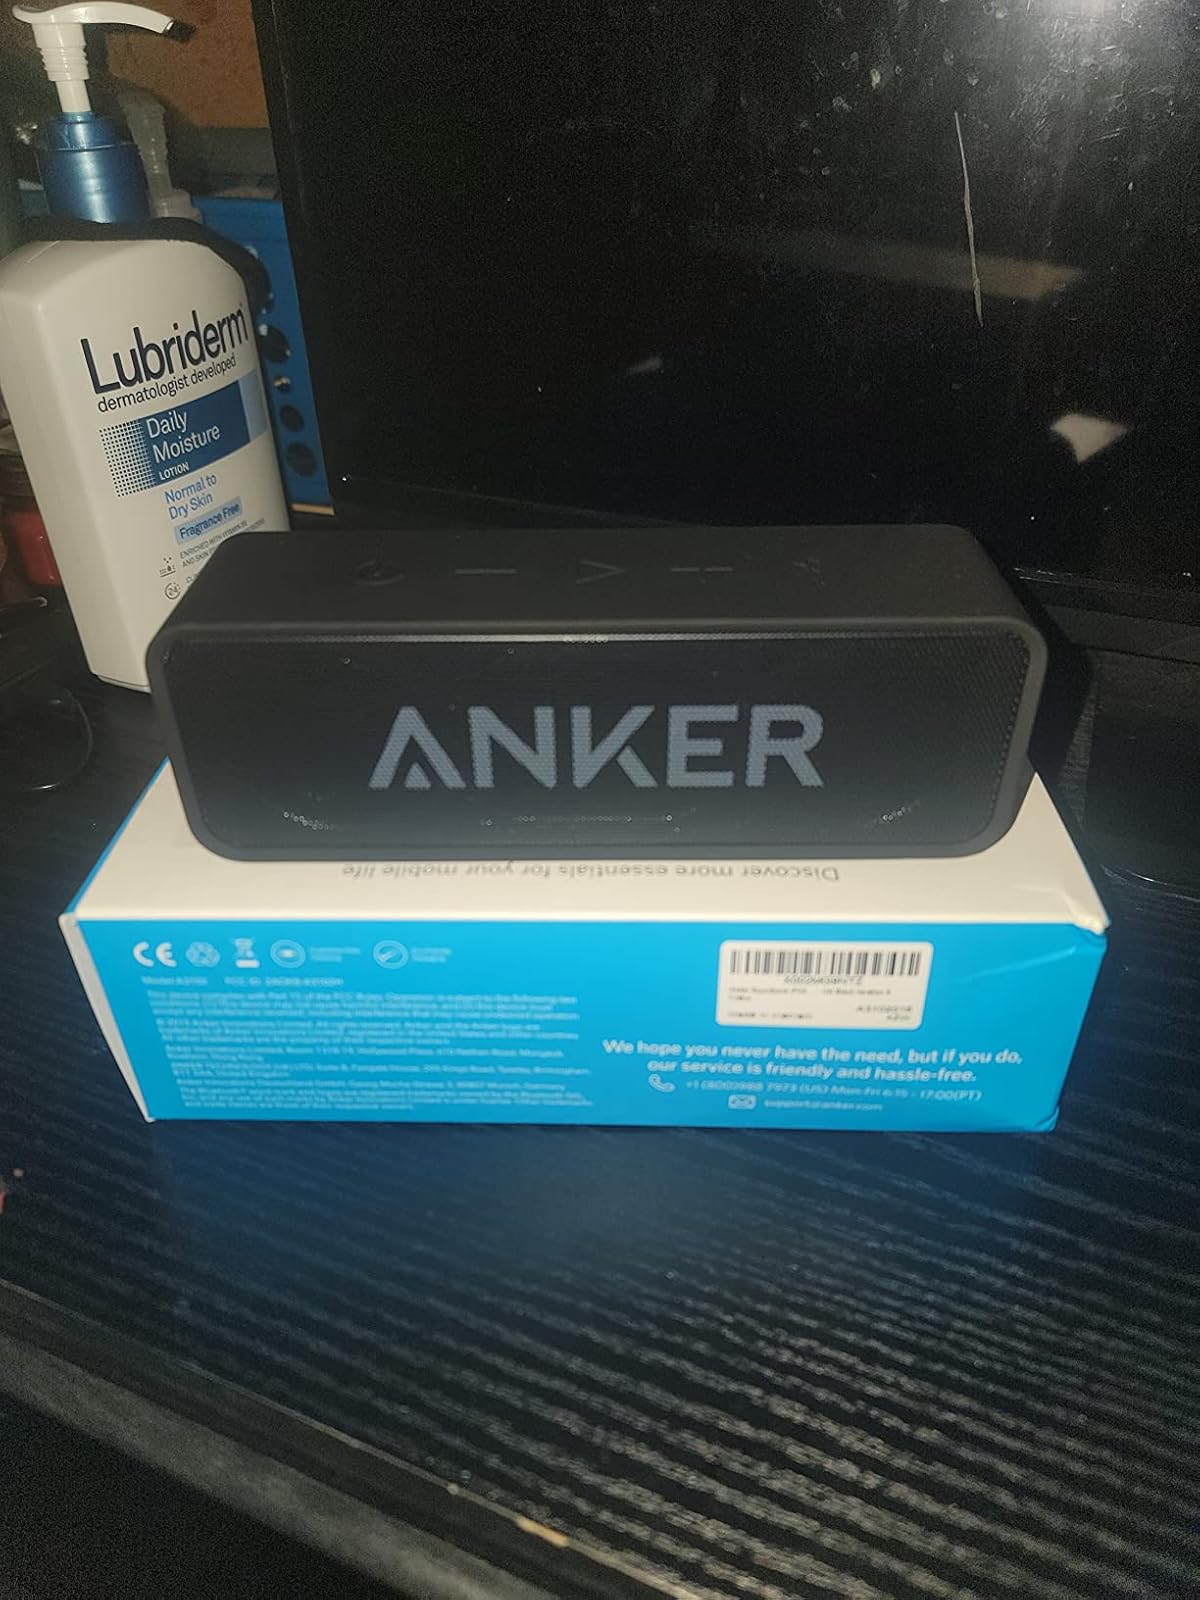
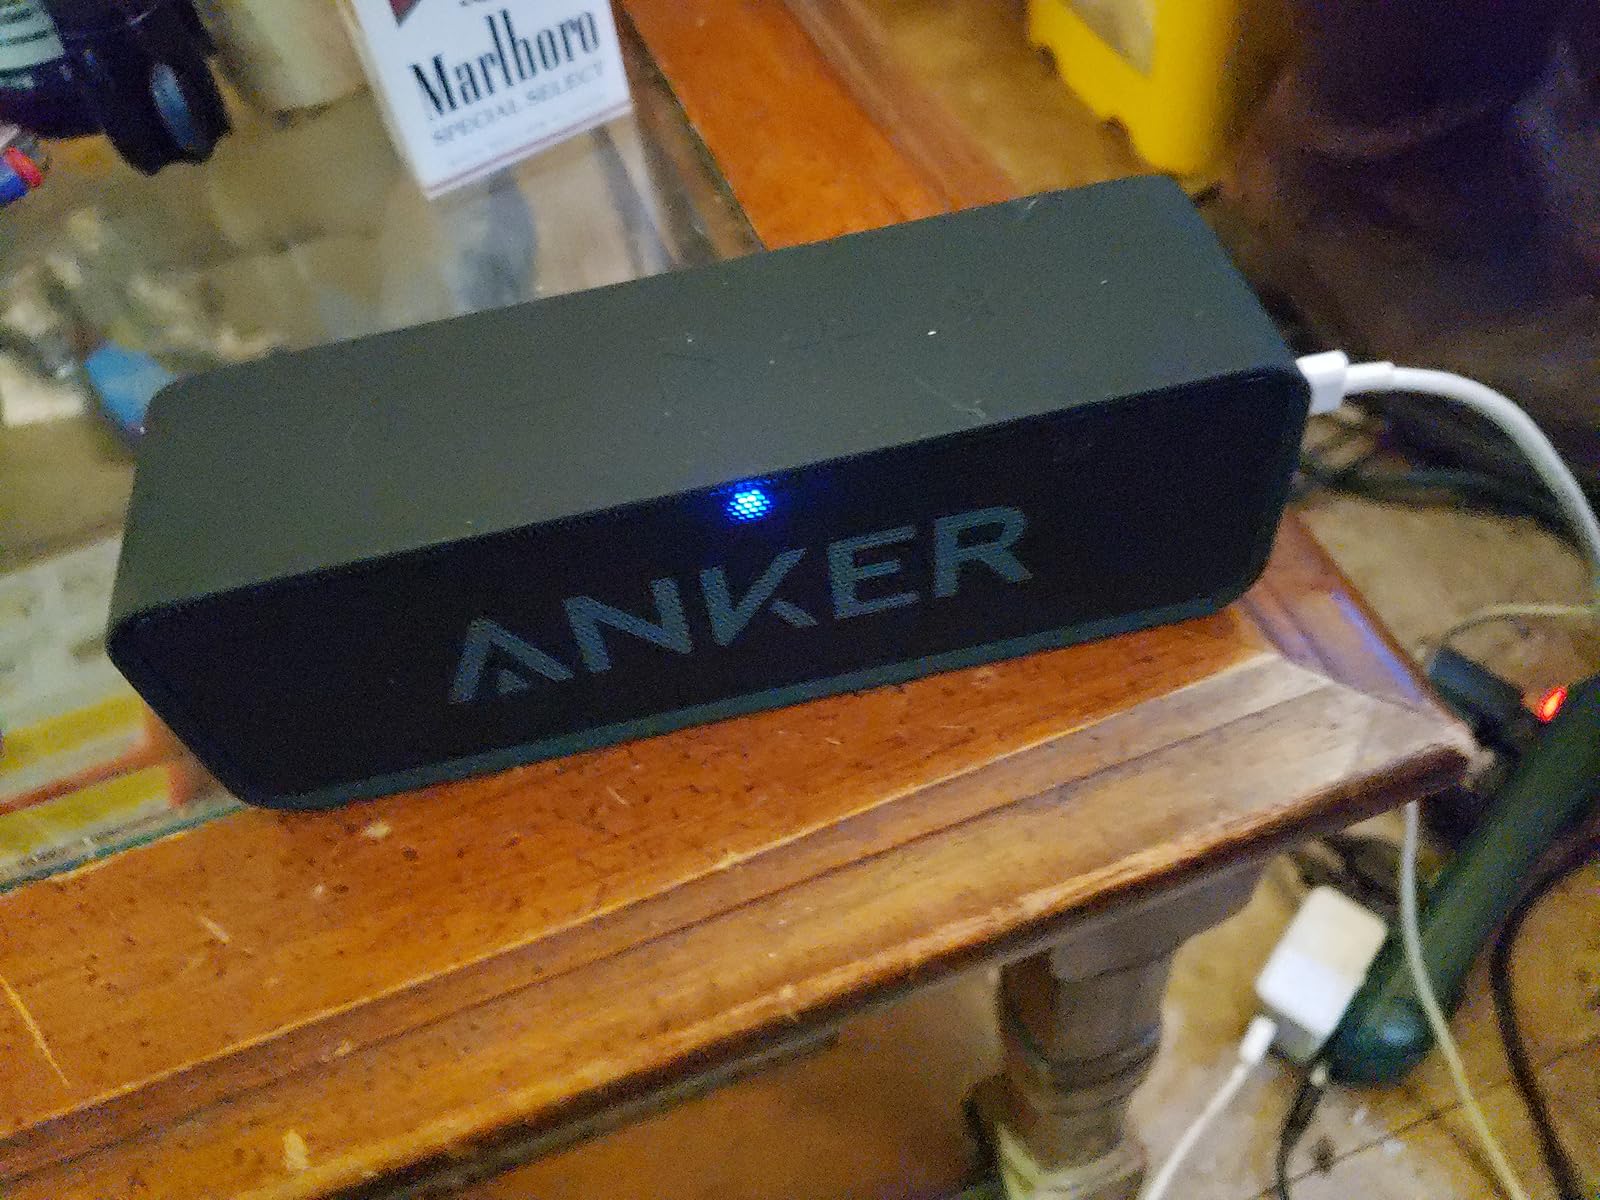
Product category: speaker
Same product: yes